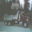
Label: truck